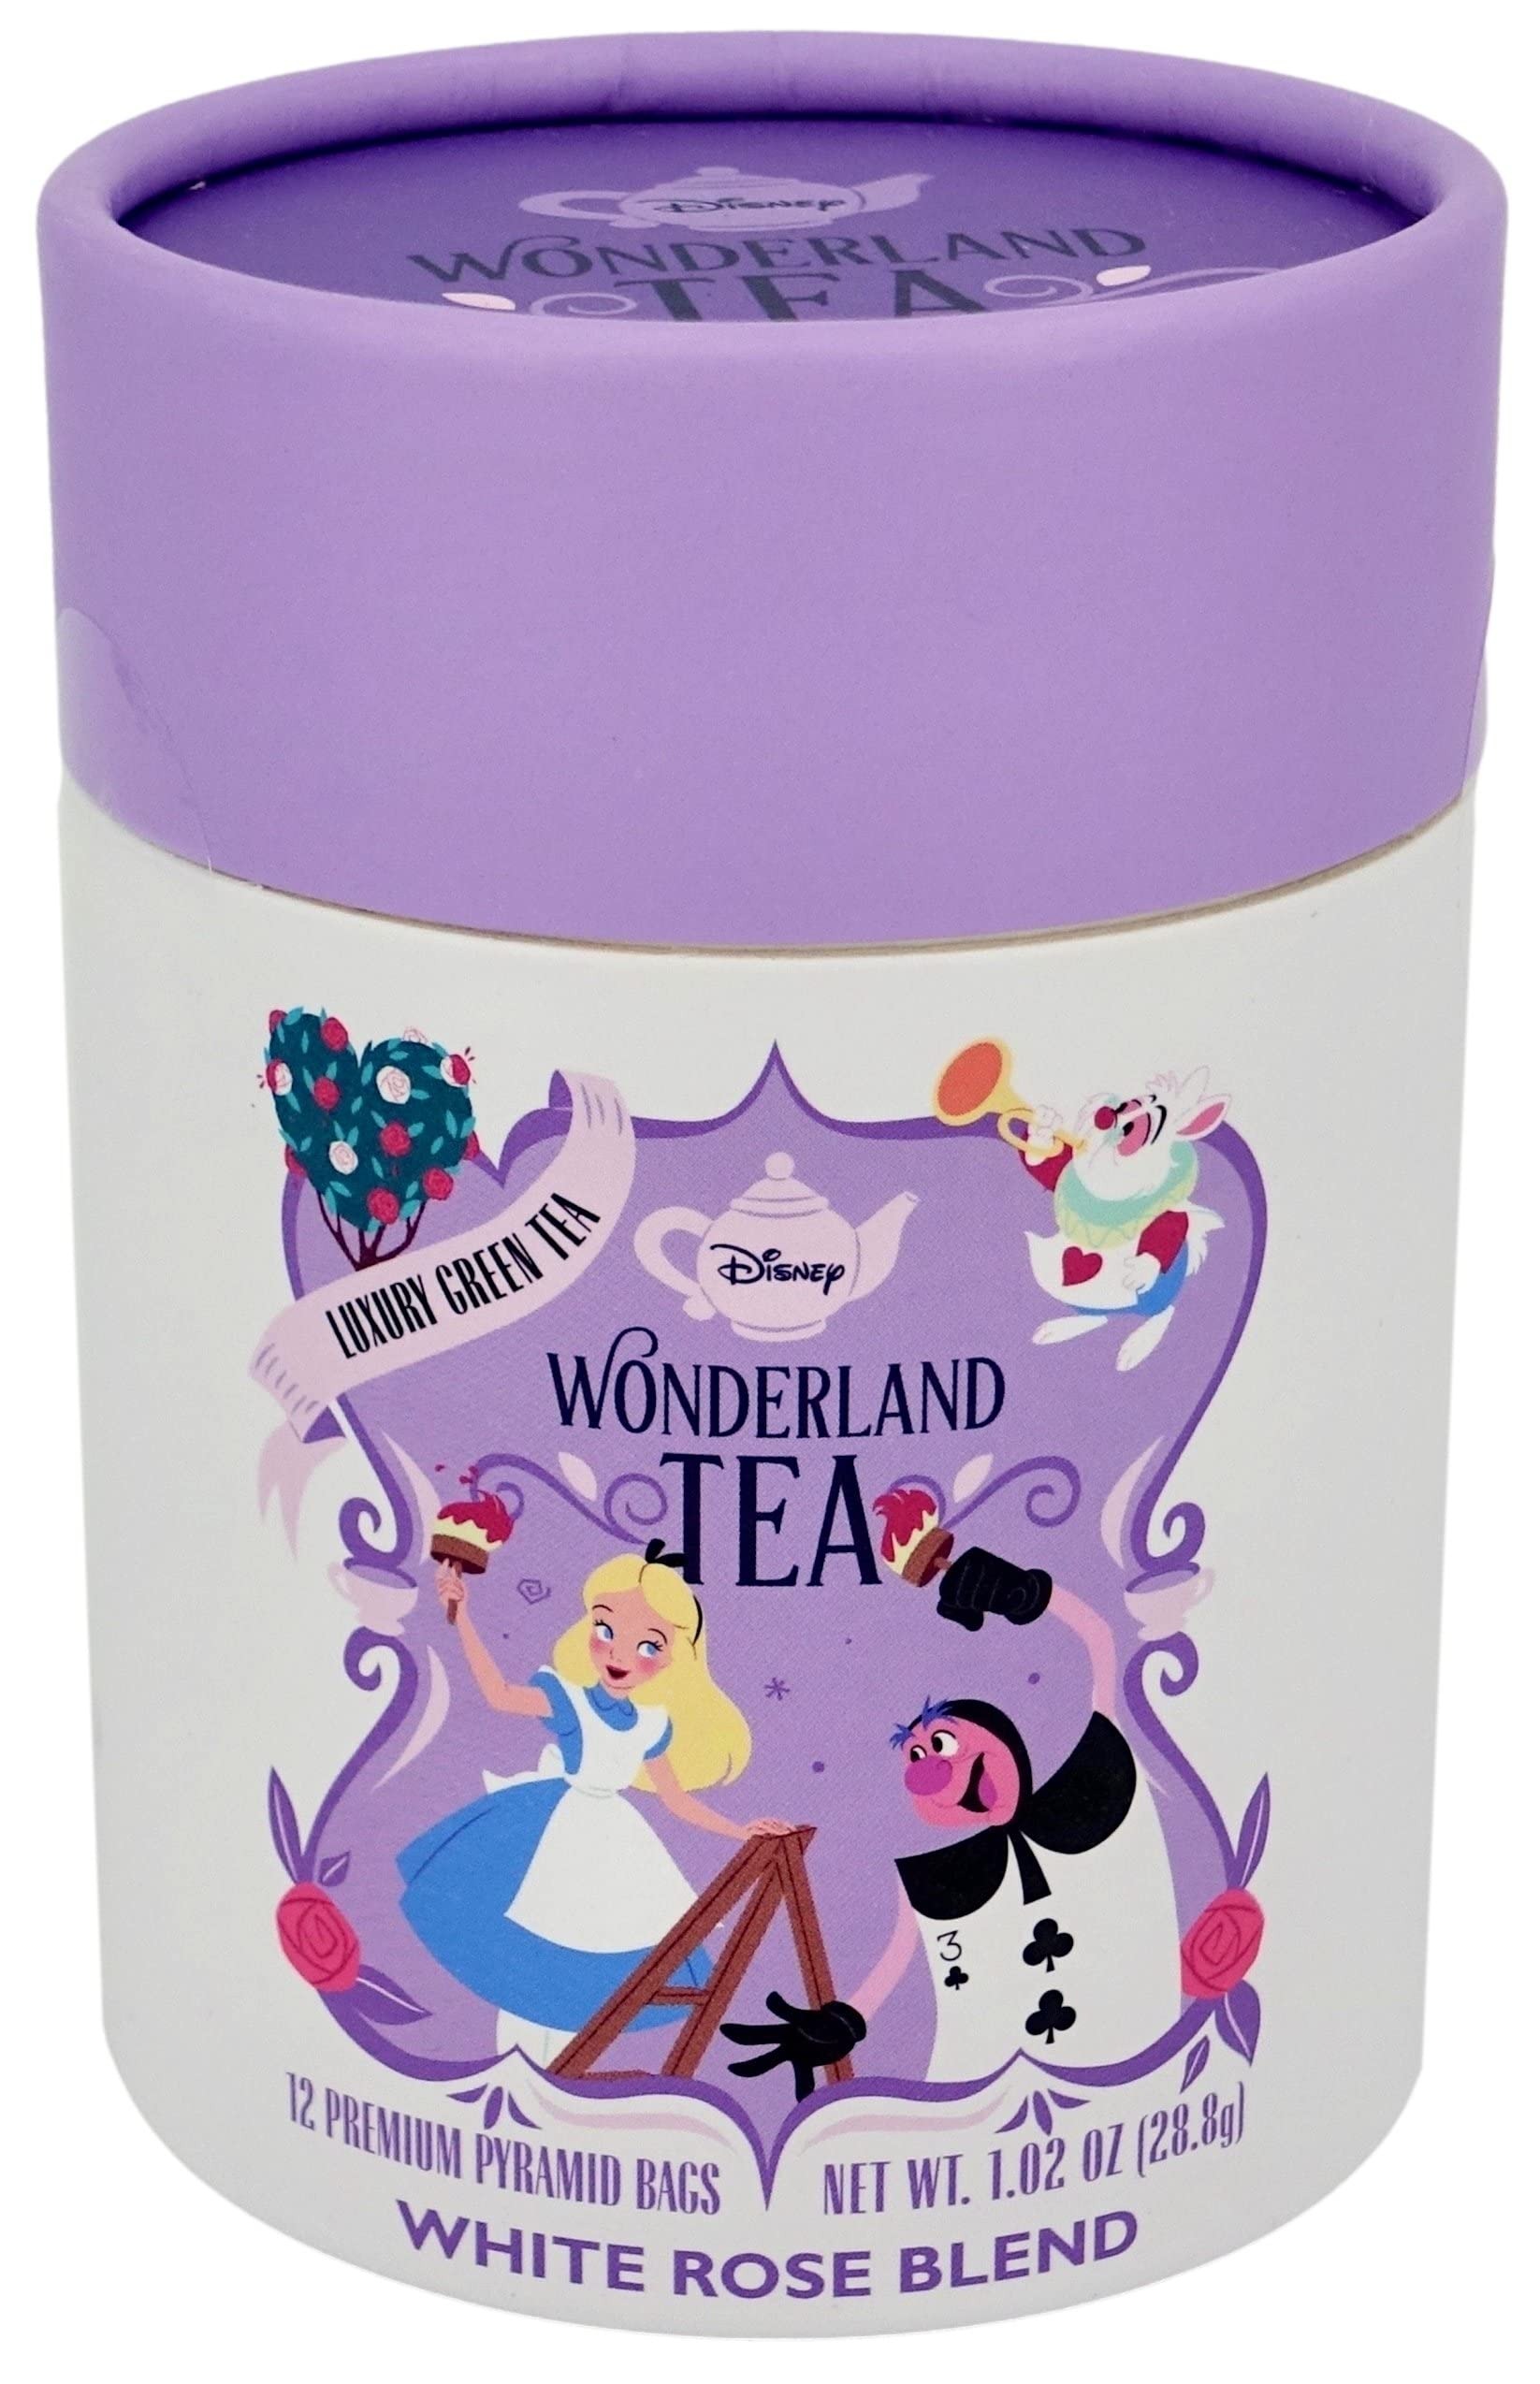
Item Name: Disney Parks Exclusive - Alice in Wonderland Luxury Green Tea - White Rose Blend - 12 Bags
Value: 12.0
Unit: Count

Price: 23.99